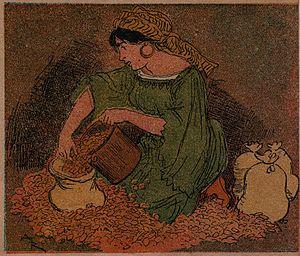
Illustration d'Albert Robida d'Ali-Baba et les quarante voleurs